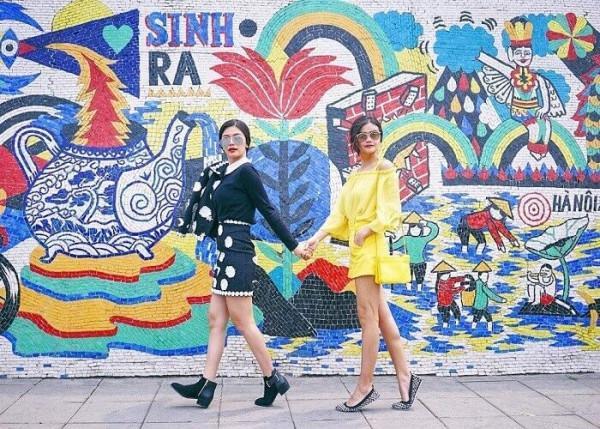
hai người phụ nữ đang đi trên đường thì đều đeo kính râm